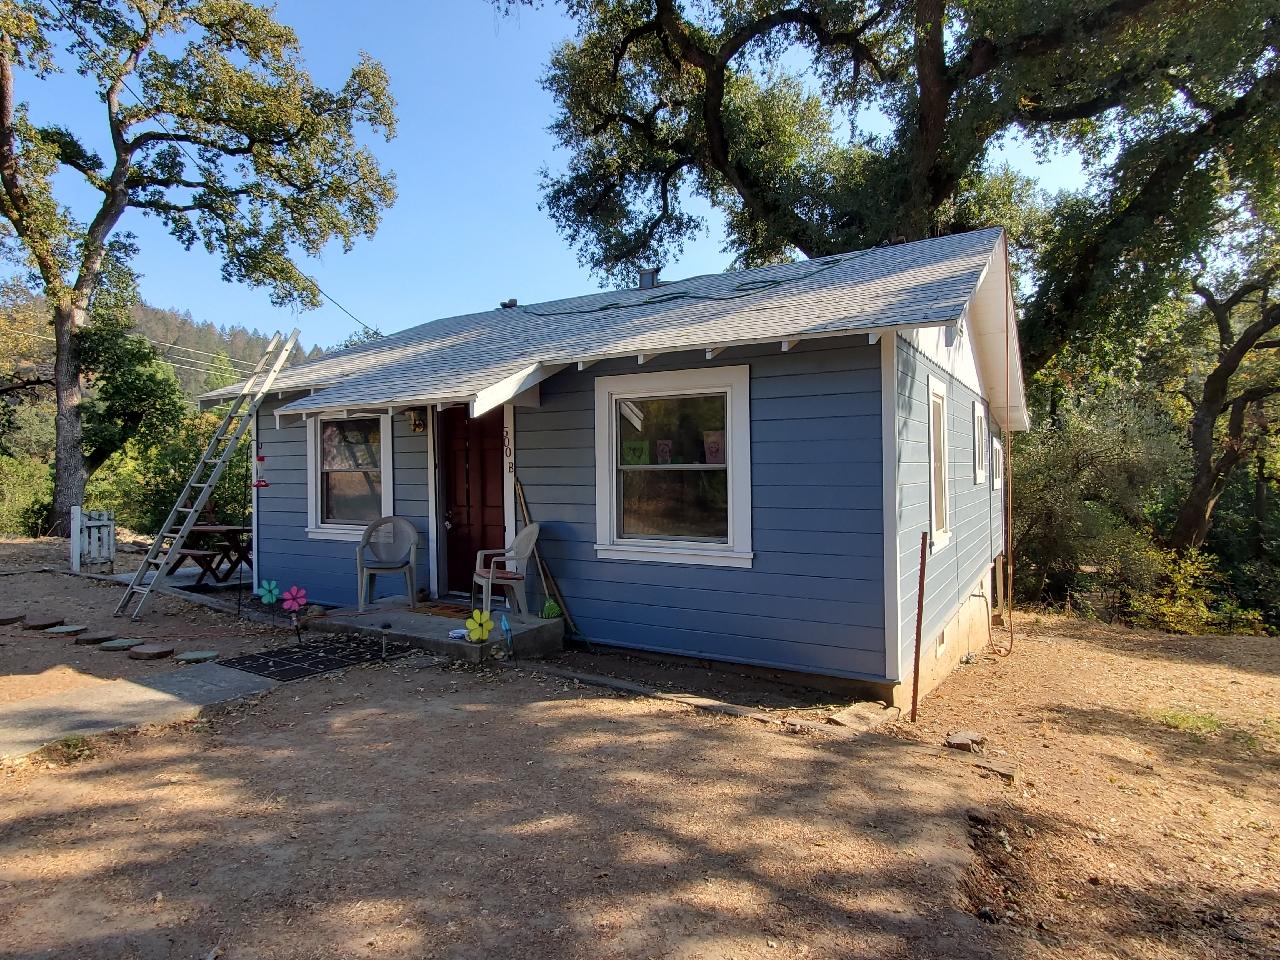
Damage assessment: no_damage